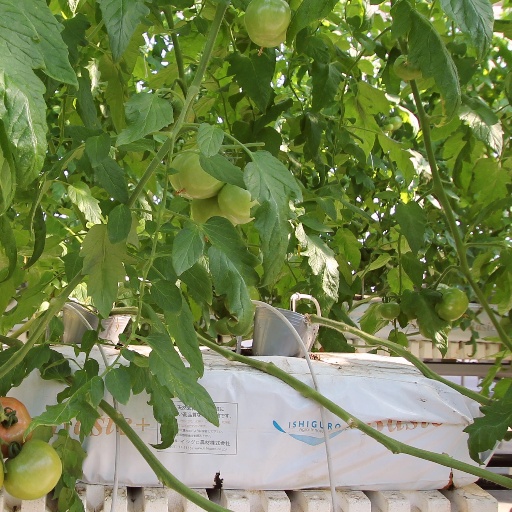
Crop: tomato